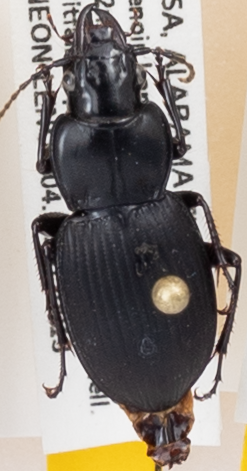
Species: Cyclotrachelus convivus
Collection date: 2017-09-13
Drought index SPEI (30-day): -0.186
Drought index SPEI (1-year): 0.484
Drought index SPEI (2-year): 1.064